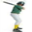
Label: boy